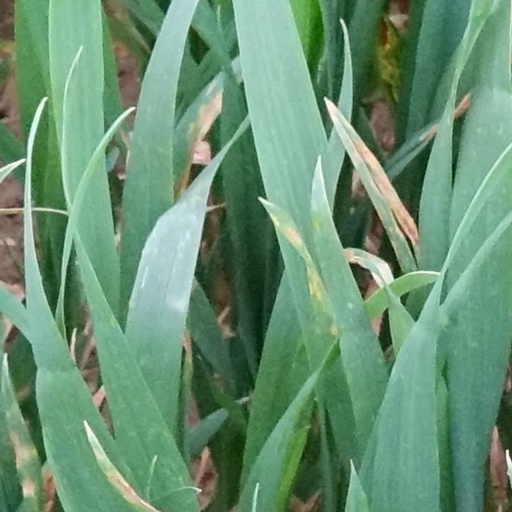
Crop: wheat